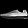
Label: Sneaker